Greyhound racing

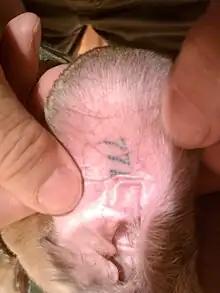
Ear tattoo on an American racing greyhound. Ear tattoos (along with microchips) are used for identification of greyhounds during their racing careers.

In the United States, greyhound racing is governed by state or local law, however, as of 2025 only two racetracks in West Virginia continue to operate. Greyhound care is regulated by the American Greyhound Council and the National Greyhound Association.